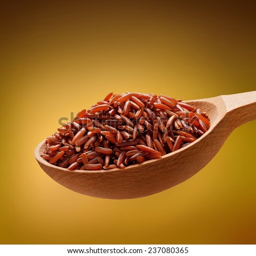
red rice in a wooden spoon